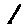
Label: 1